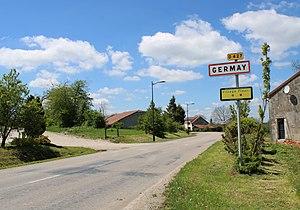
Entrée du village
Germay est une commune française située dans le département de la Haute-Marne, en région Grand Est.